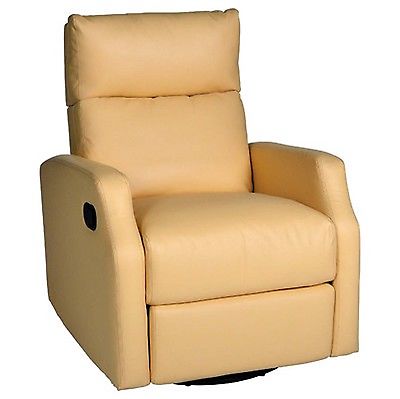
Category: sofa